The Wool House

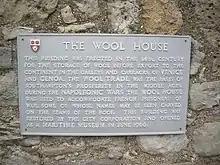
The Wool House plaque

This building was erected in the 14th century for the storage of wool before export to the continent in the galleys and carracks of Venice and Genoa. The wool trade was the basis of Southampton's prosperity in the middle ages. During the Napoleonic wars The Wool House was used to accommodate French prisoners of war, some of whose names may be seen carved on the beams of the roof. This building was restored by the city corporation and opened as a Maritime Museum in June 1966.